Attila Ambrus

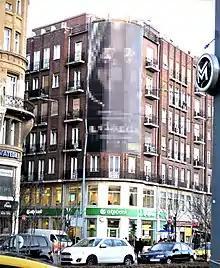
Promotion for "A Viszkis" in downtown Budapest

Ambrus was the subject of the award-winning book, "Ballad of the Whiskey Robber" (2004) by Julian Rubinstein. Rubinstein's book was adapted to audiobook with a full cast starring Eric Bogosian, Demetri Martin, novelist Gary Shteyngart, HBO Bored to Death's Jonathan Ames, novelist Arthur Phillips, singer Tommy Ramone and others; it was noted for its new approach to the medium. There have been Hungarian and German theater productions of scenes from the book. The book was optioned for film by Johnny Depp and Warner Bros. of which a screenplay was written that was named to Hollywood's 2008 Black List of best unproduced scripts of the year.